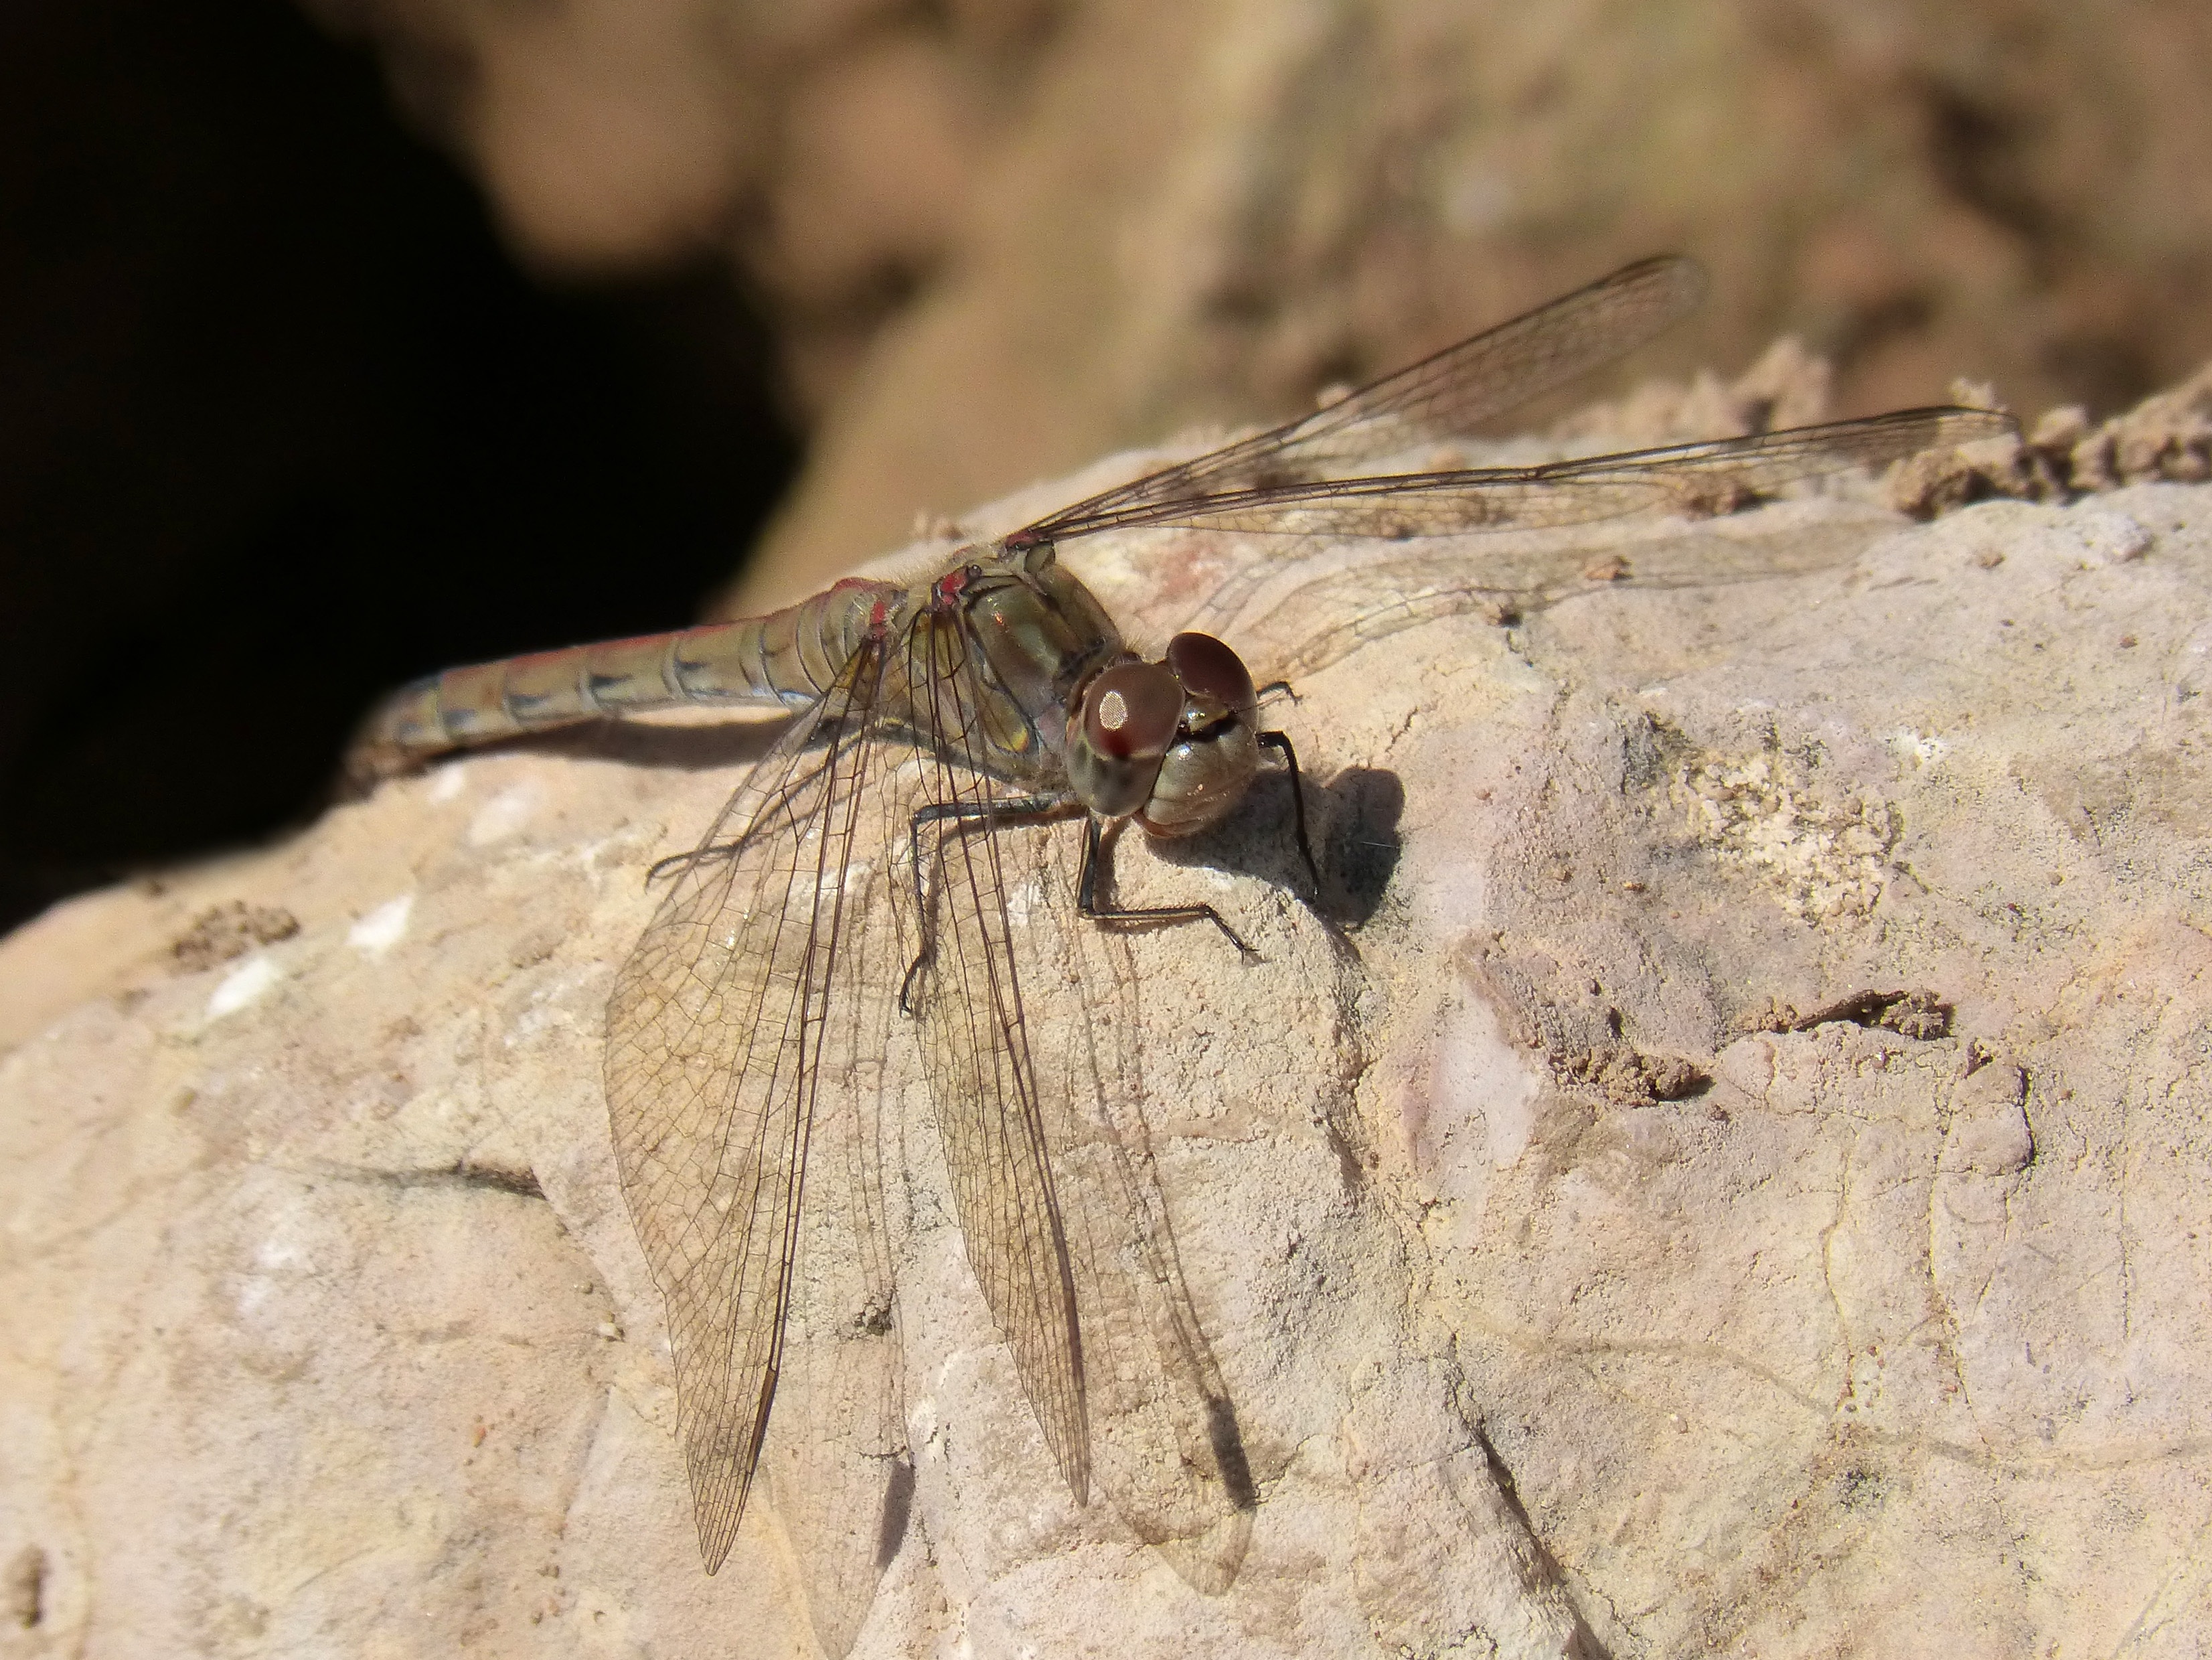
rock, fly, wildlife, insect, soil, fauna, invertebrate, close up, dragonfly, detail, pest, macro photography, arthropod, winged insect, annulata trithemis, membrane winged insect